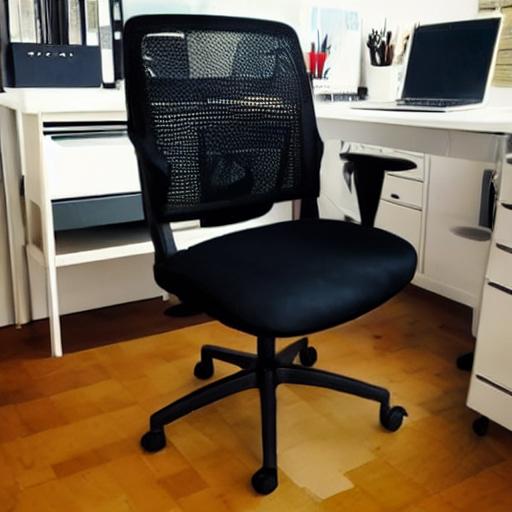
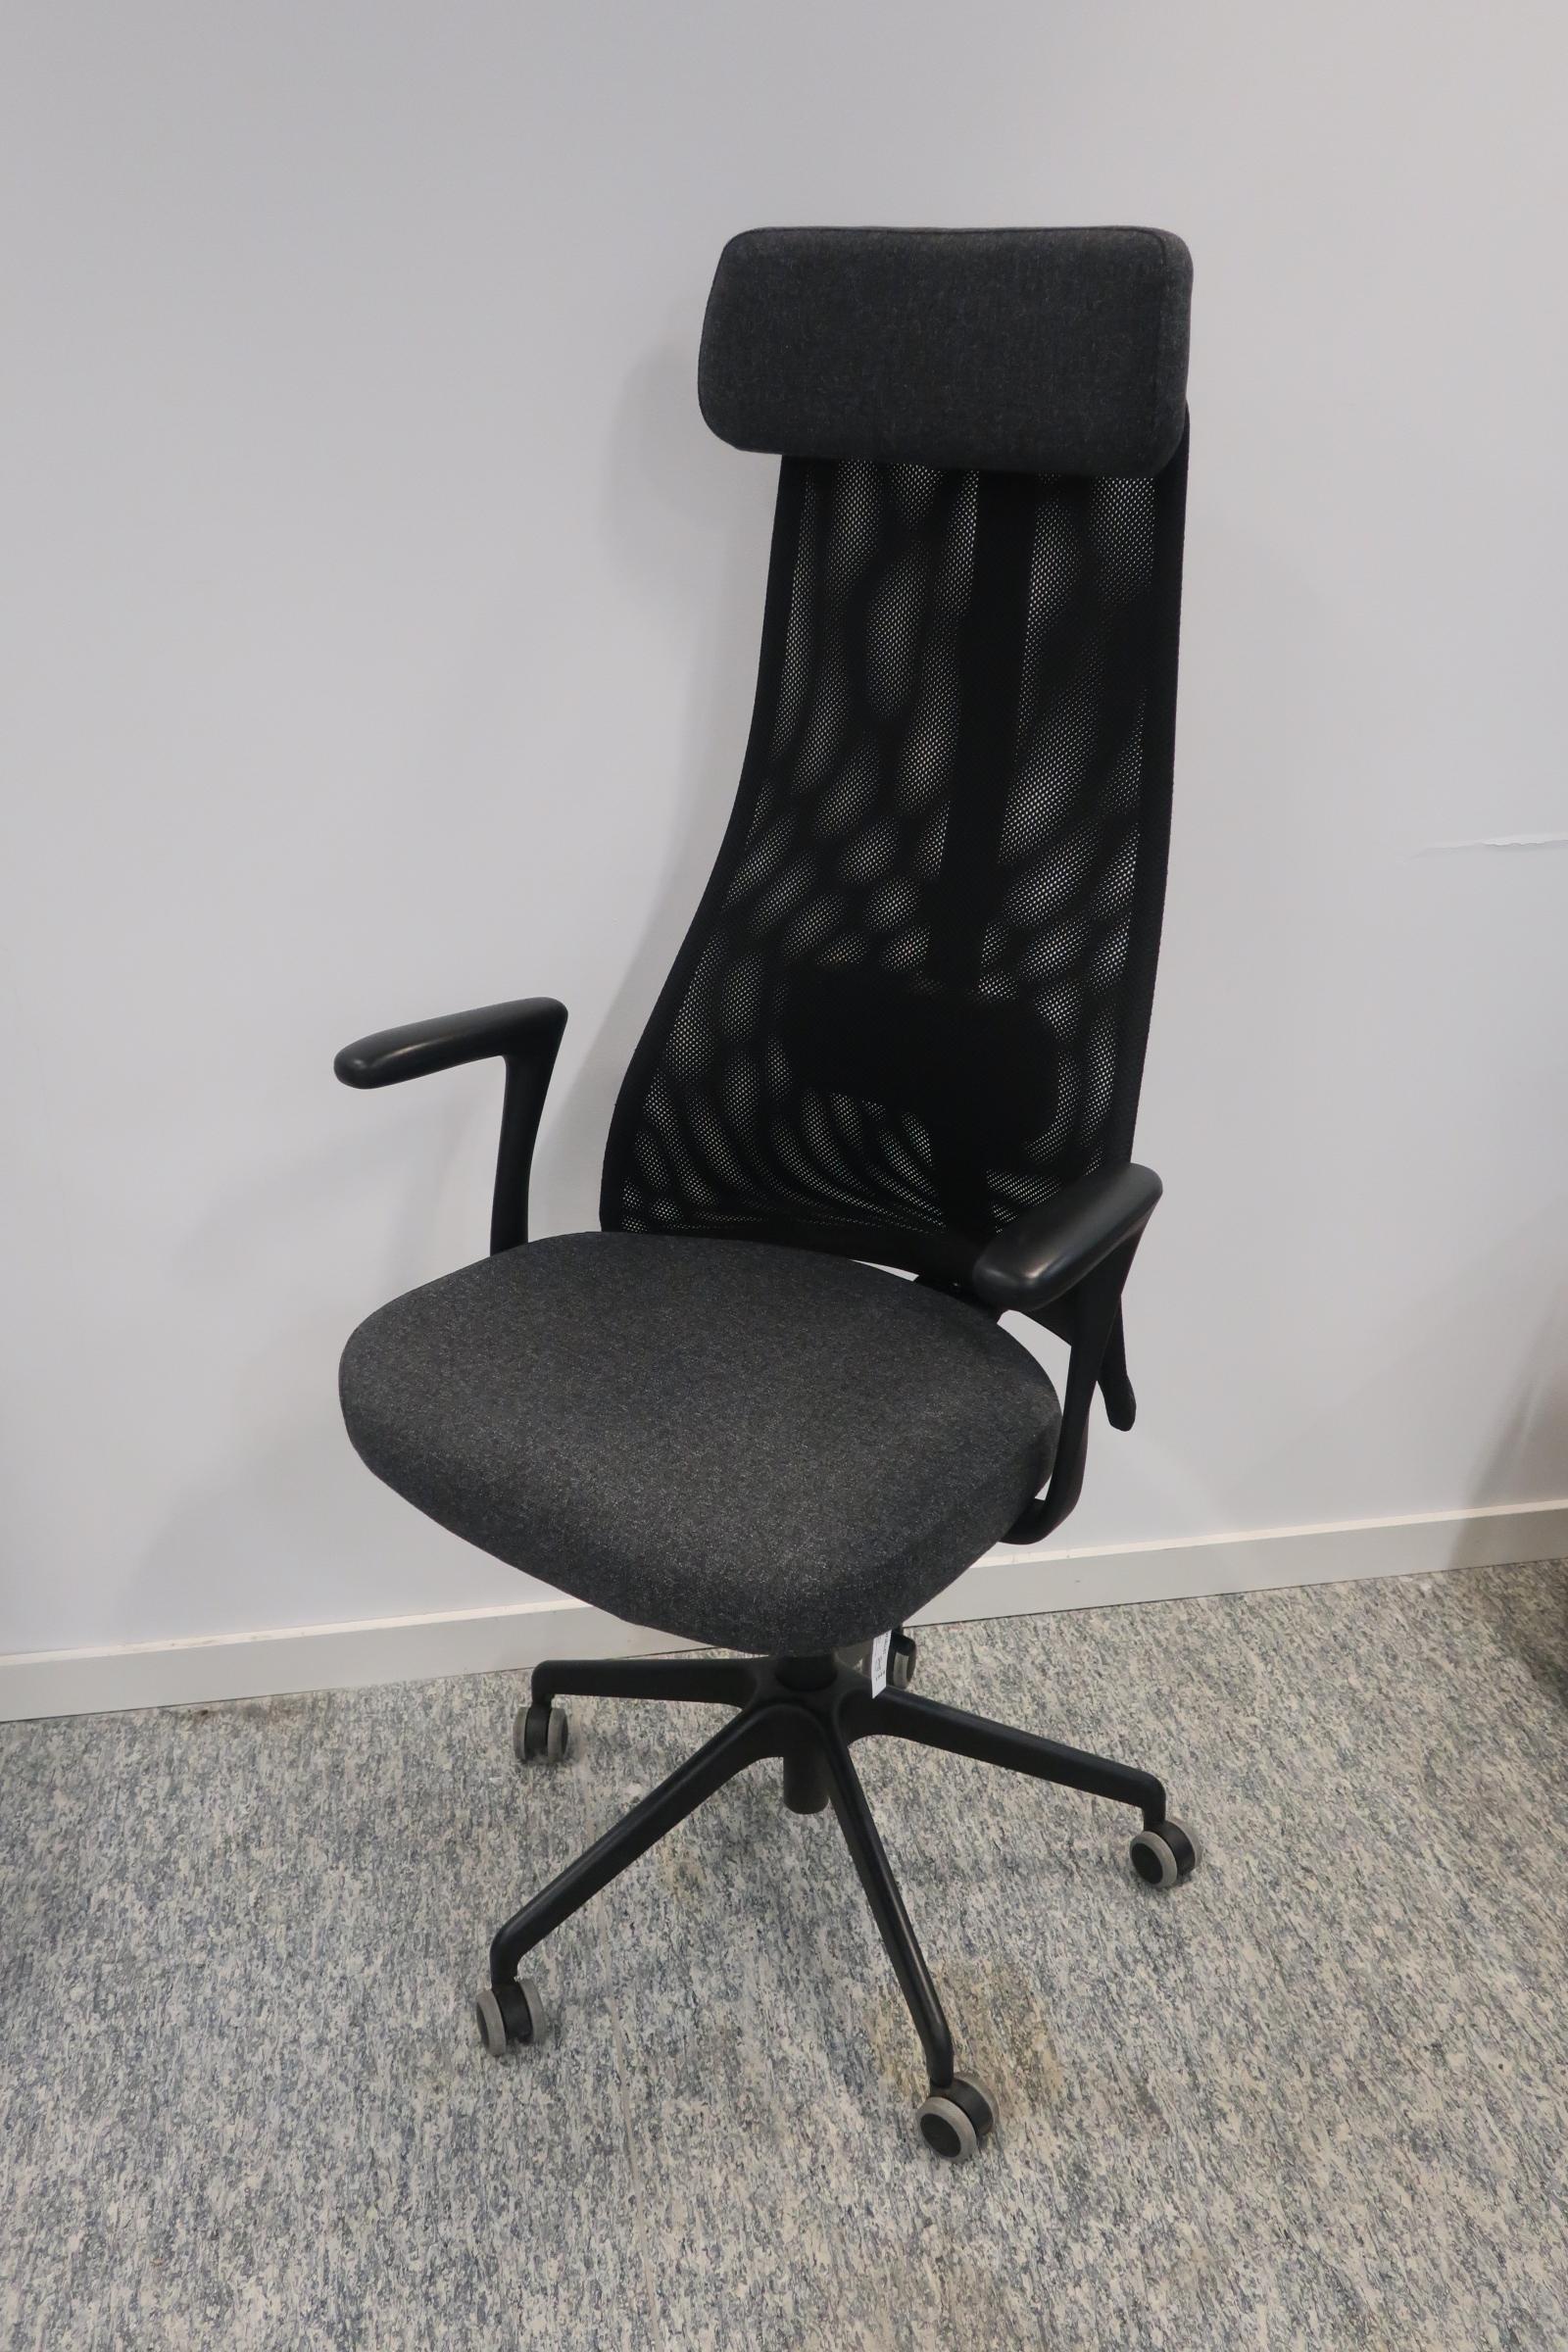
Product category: items_chair
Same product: no